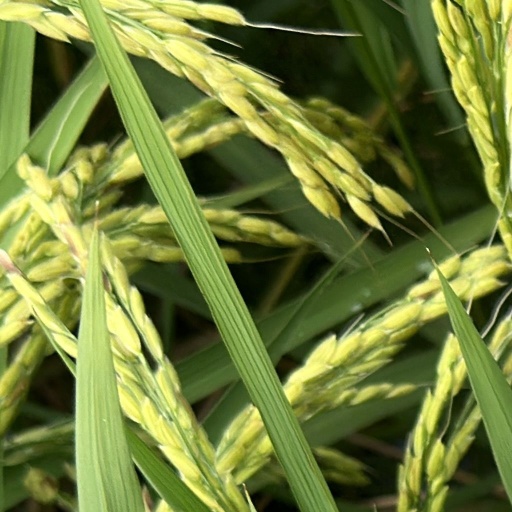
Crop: rice